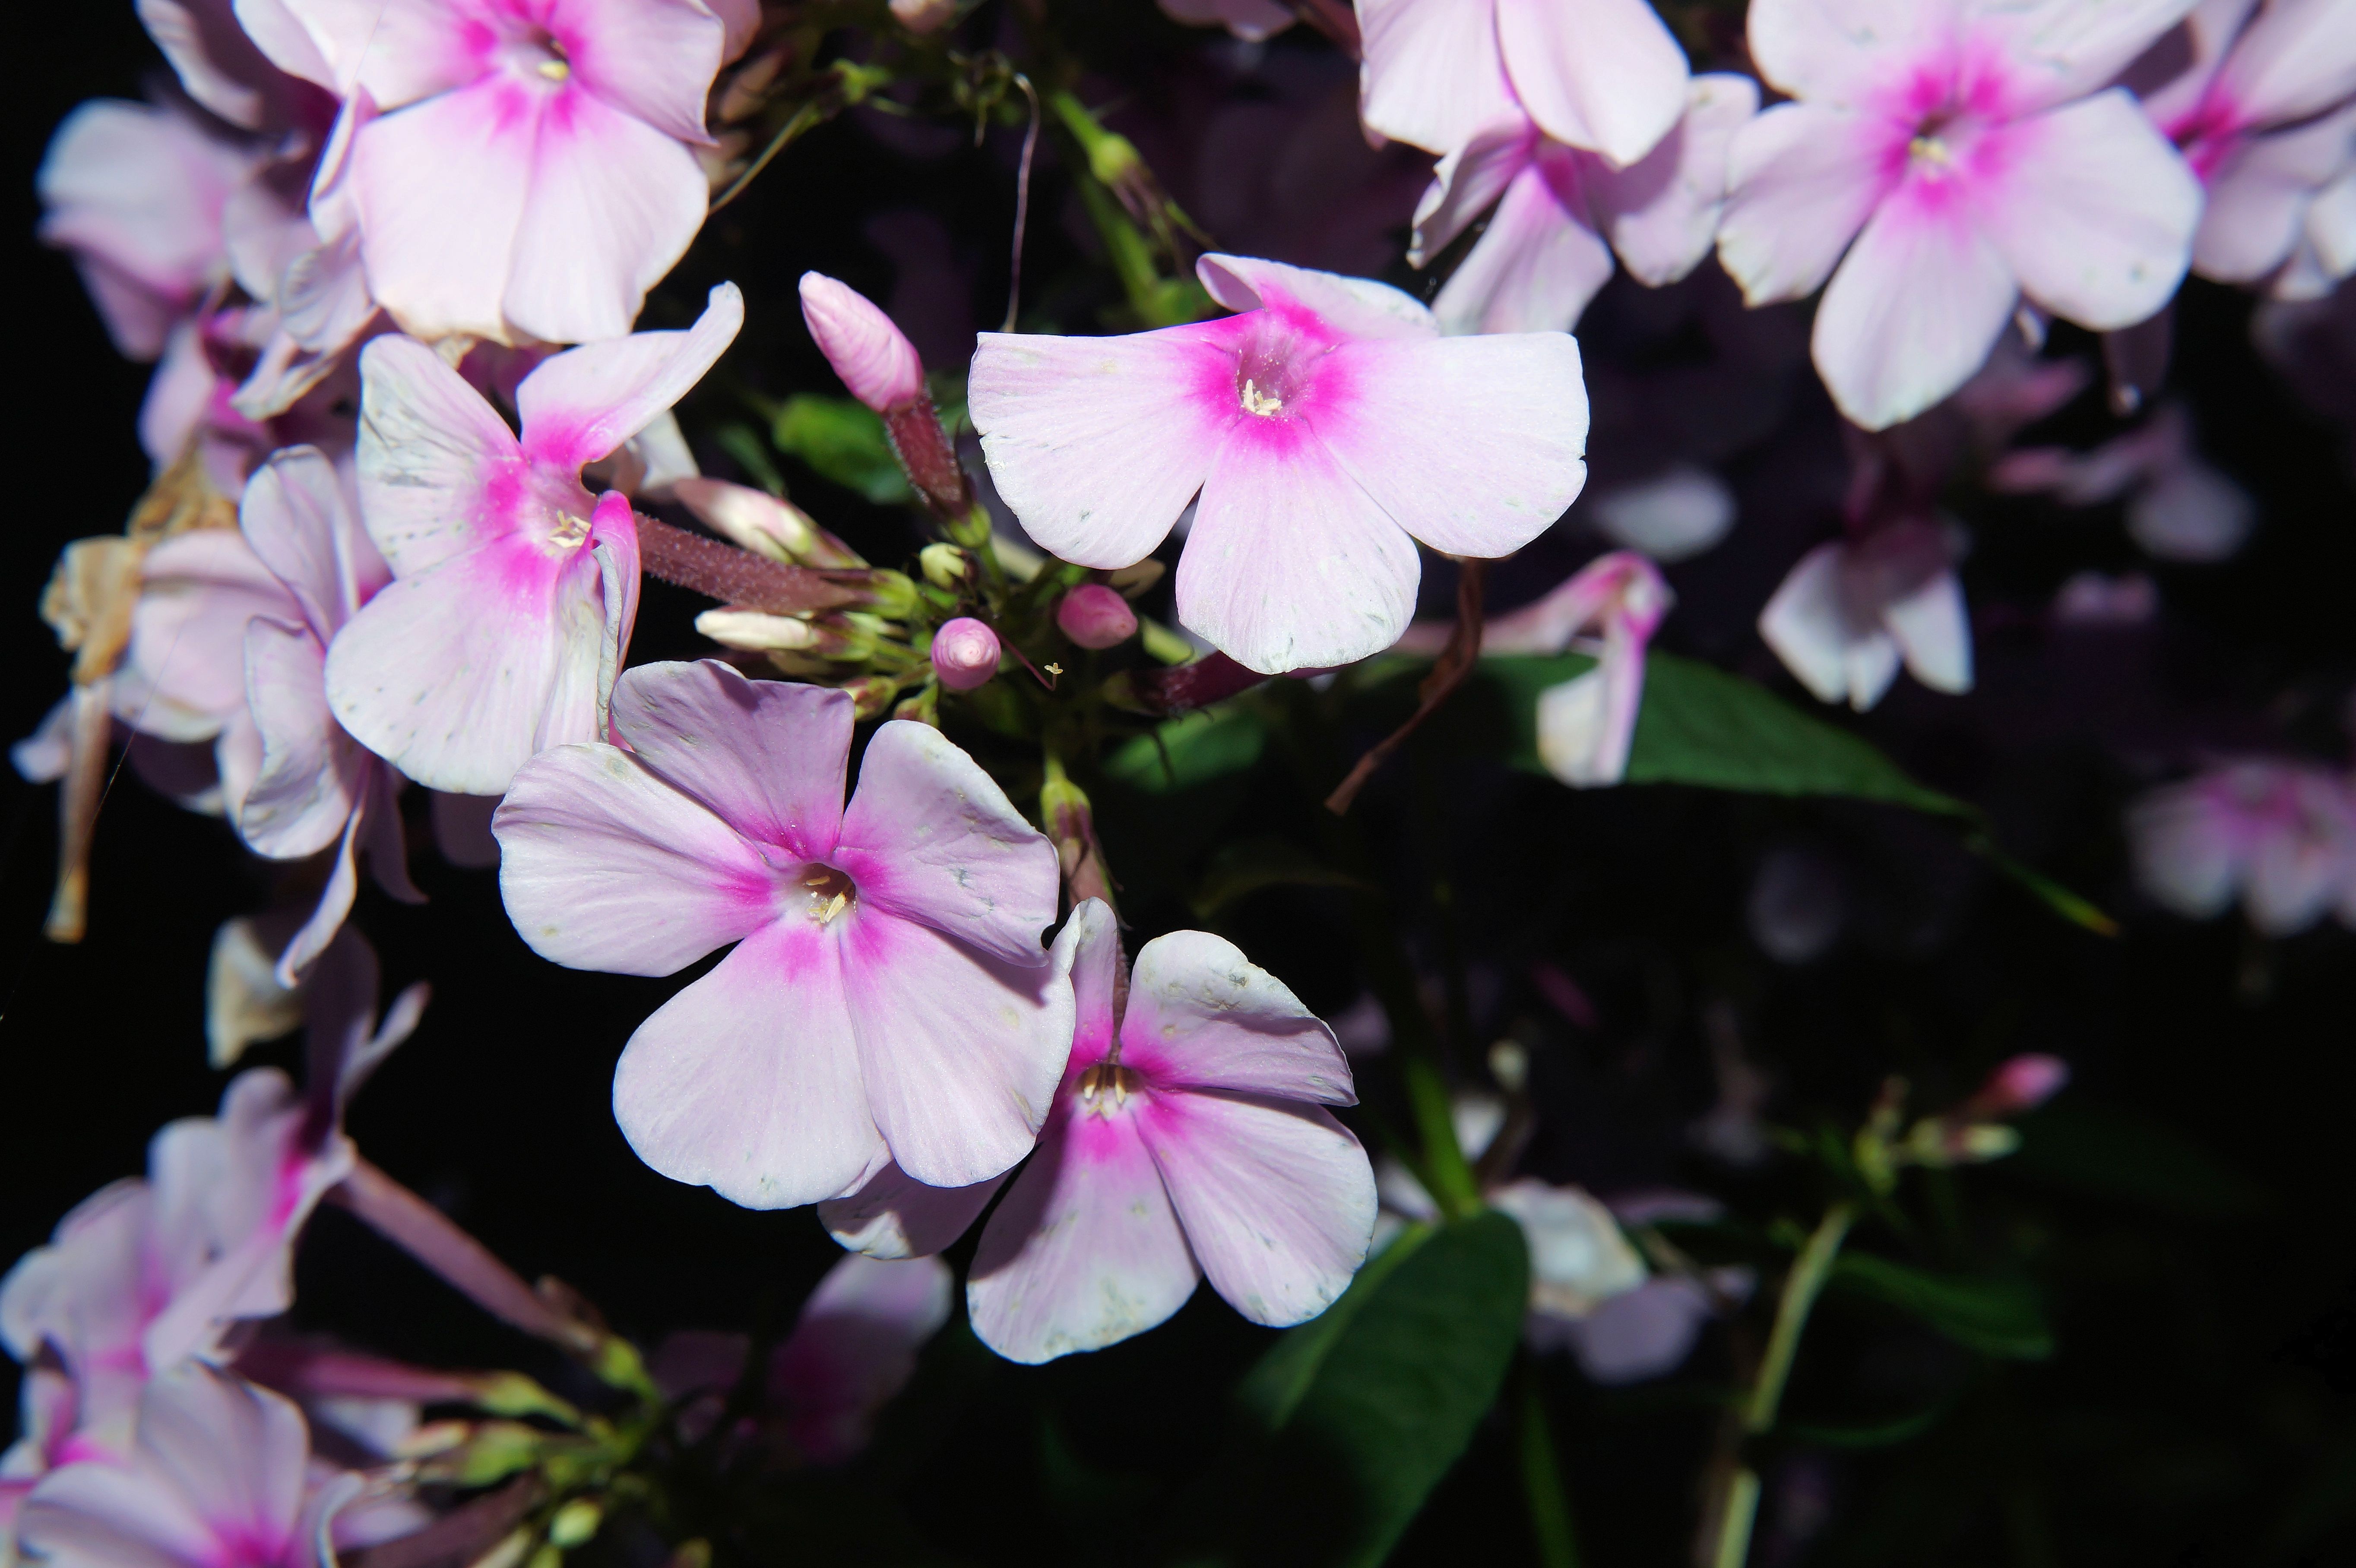
nature, blossom, plant, sweet, flower, petal, atmosphere, color, botany, pink, close, flora, wildflower, flowers, flower garden, macro photography, flowering plant, annual plant, land plant